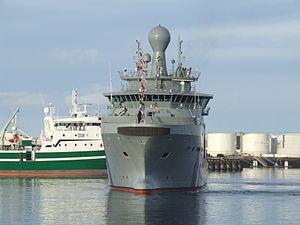
Le Þór, ou Þór IV, est un navire patrouilleur islandais. Il est le navire amiral de la Garde-côtes d'Islande depuis son armement le 23 septembre 2011.